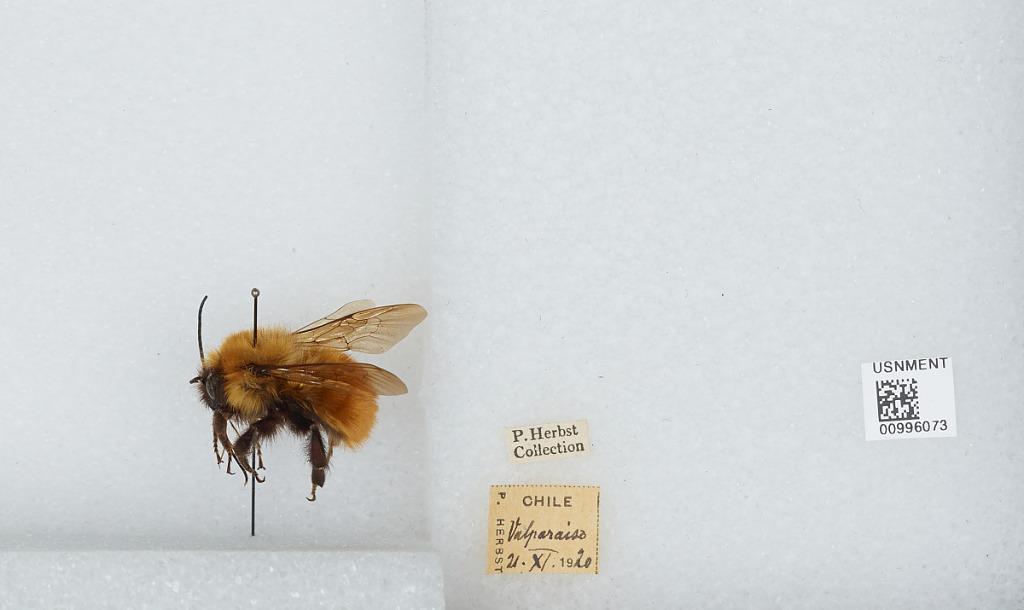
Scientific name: Bombus (Fervidobombus) dahlbomii Guérin
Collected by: P. Herbst
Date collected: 1920-11-21
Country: Chile
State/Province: Valparaiso
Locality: Valparaiso
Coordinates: -33.05, -71.62